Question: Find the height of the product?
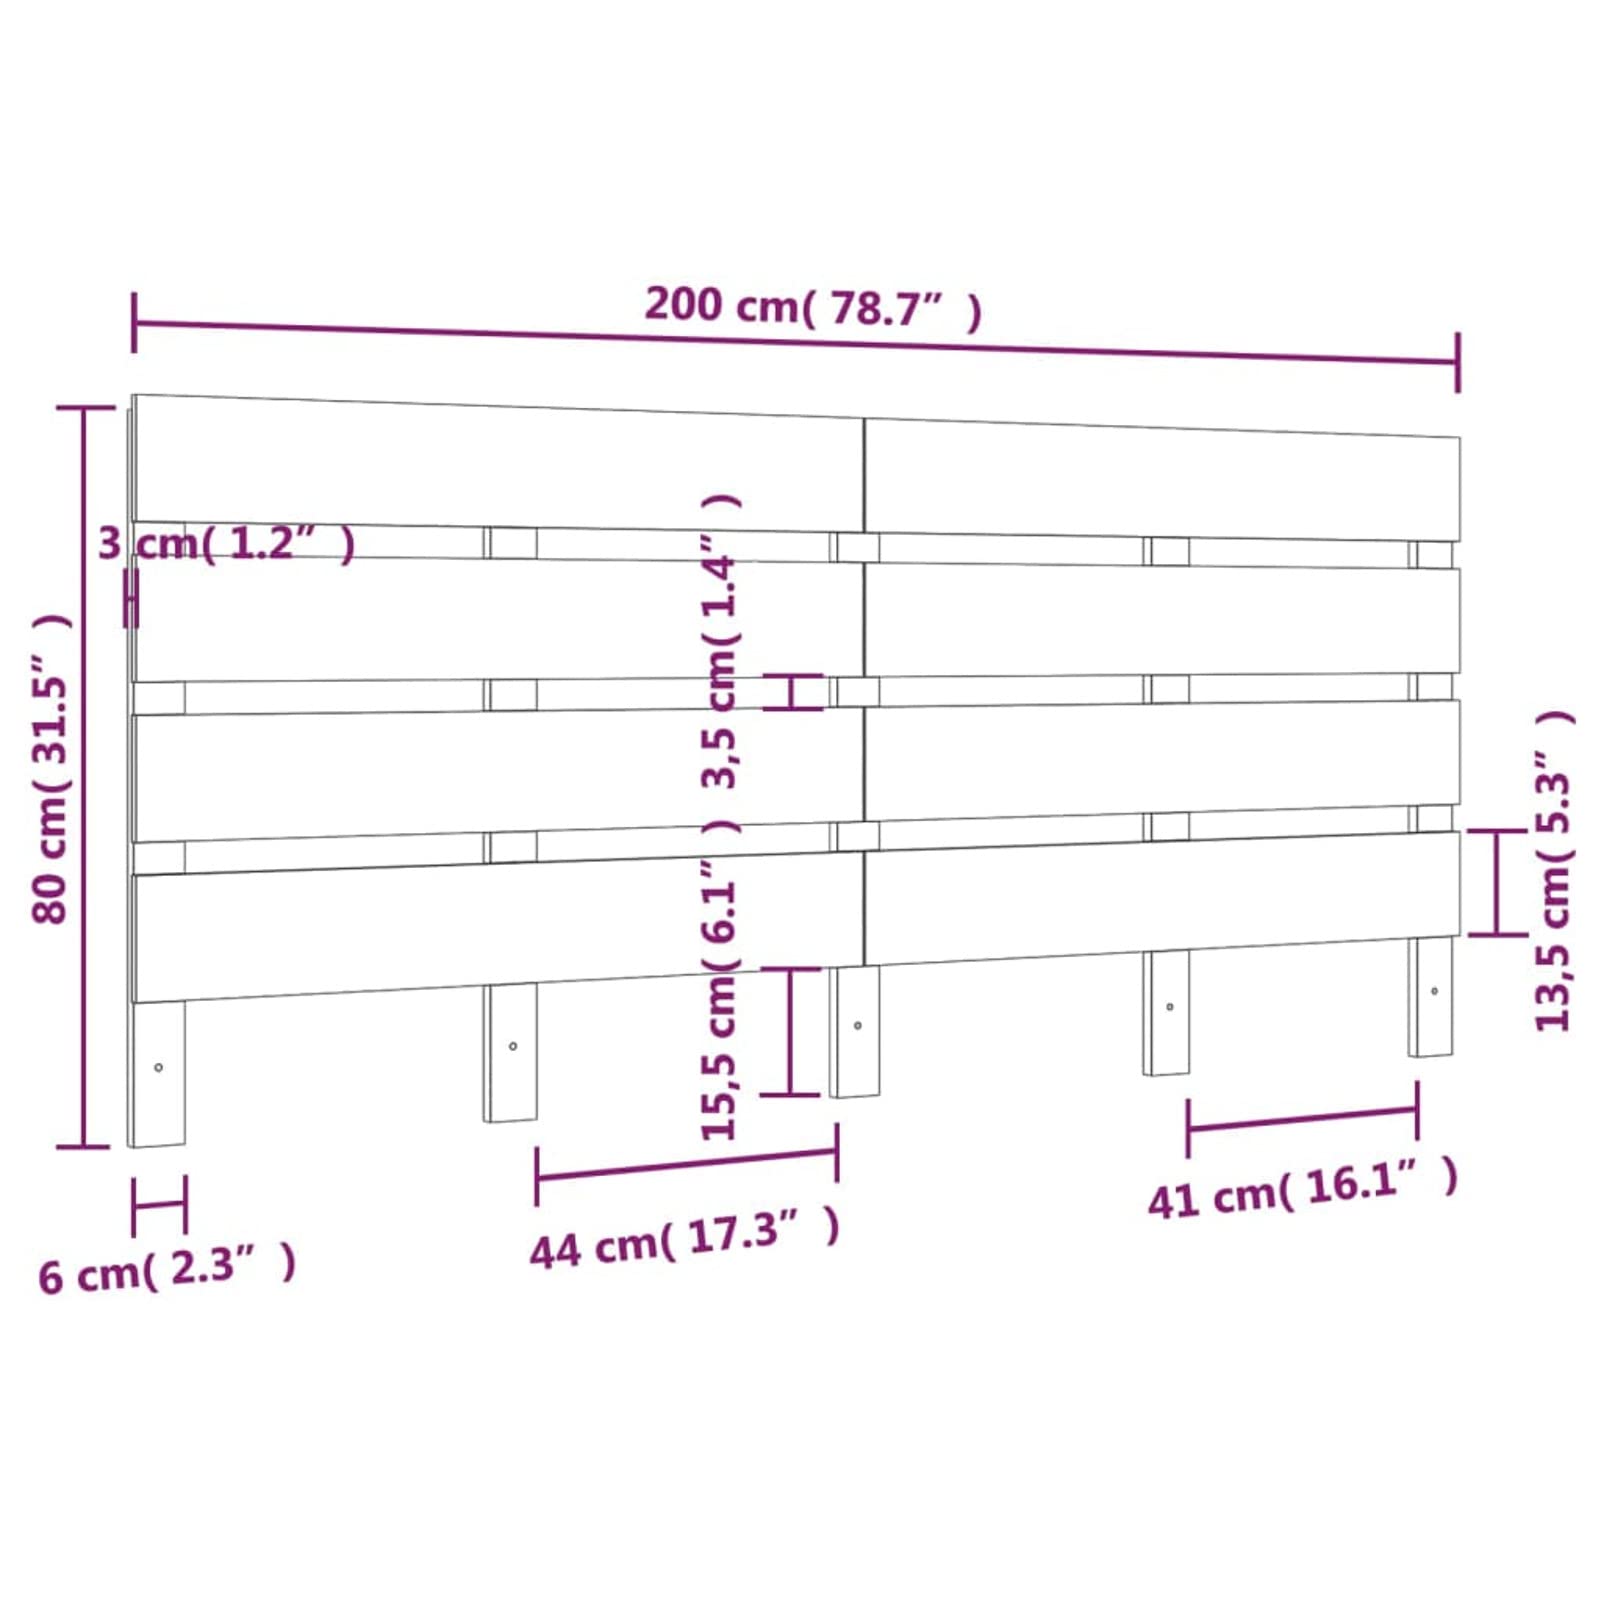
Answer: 80.0 centimetre